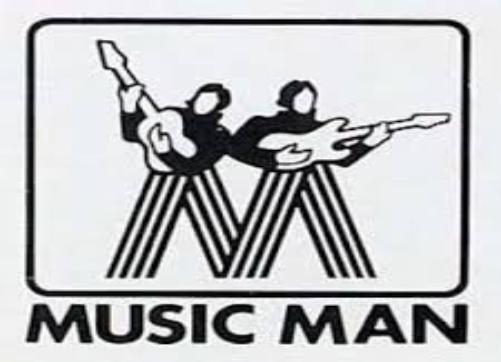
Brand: music man-2
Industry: Leisure